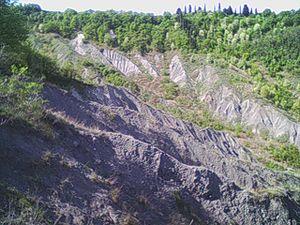
Monte San Pietro est une commune italienne de la ville métropolitaine de Bologne dans la région Émilie-Romagne en Italie.
L'Idice est un torrent, affluent du Reno qui a ses sources entre les monts Oggioli et Canda à 950 m d’altitude, près du col de la Raticosa. À part les premiers 1,5 km en Toscane et les derniers 5 km en province de Ferrare, son cours est entièrement en province de Bologne, traversant les communes de Monghidoro, Loiano, Monterenzio, Ozzano dell'Emilia, San Lazzaro di Savena, Castenaso, Budrio, Molinella.